Warren James

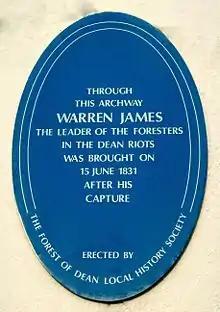
Forest of Dean Local History Society plaque on the wall of The Angel Hotel, Coleford.

Machen was the first, and chief witness at the trial. He spoke about the notice James had issued, and how he had, in turn, issued his own notice cautioning that such action was illegal. He referred to his meeting with James, on the Sunday, and said that James had claimed possession of a document which proved the enclosures were unlawful. Machen went on to say that, on Wednesday morning, (the day of the riot) he had gone to James's house in the morning, asking him to produce the document. James replied that it was in his house and said he would fetch it "and in a minute or two returned, with a pick axe on his shoulder."